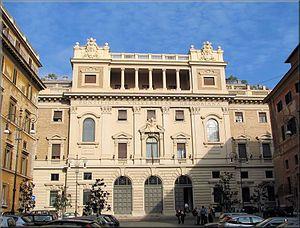
Xavier Tilliette, né le 23 juillet 1921 à Corbie dans la Somme et mort le 10 décembre 2018 à Paris 7ᵉ, est un prêtre jésuite français, philosophe, historien de la philosophie et théologien.